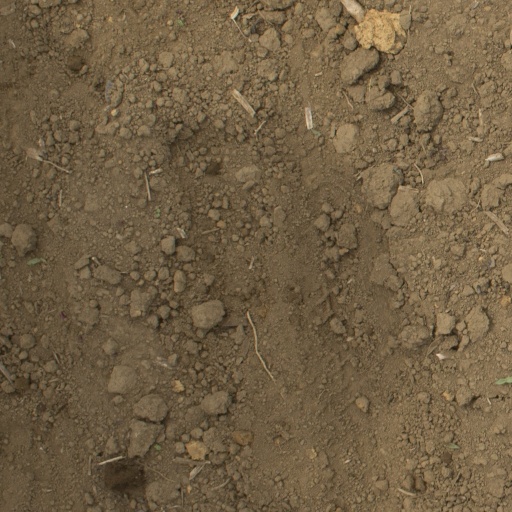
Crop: Jerusalem artichoke